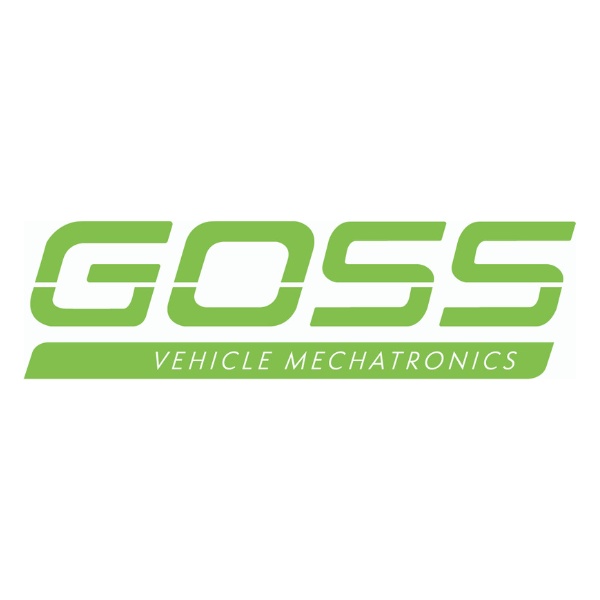
DIST NEW TOYOTA FORKLIFT
Brand: GOSS
Category: Vehicles & Parts > Vehicles > Motor Vehicles > Commercial Vehicles > Taxis